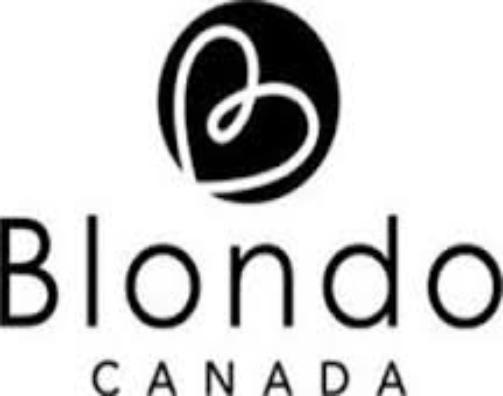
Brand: Blondo
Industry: Clothes